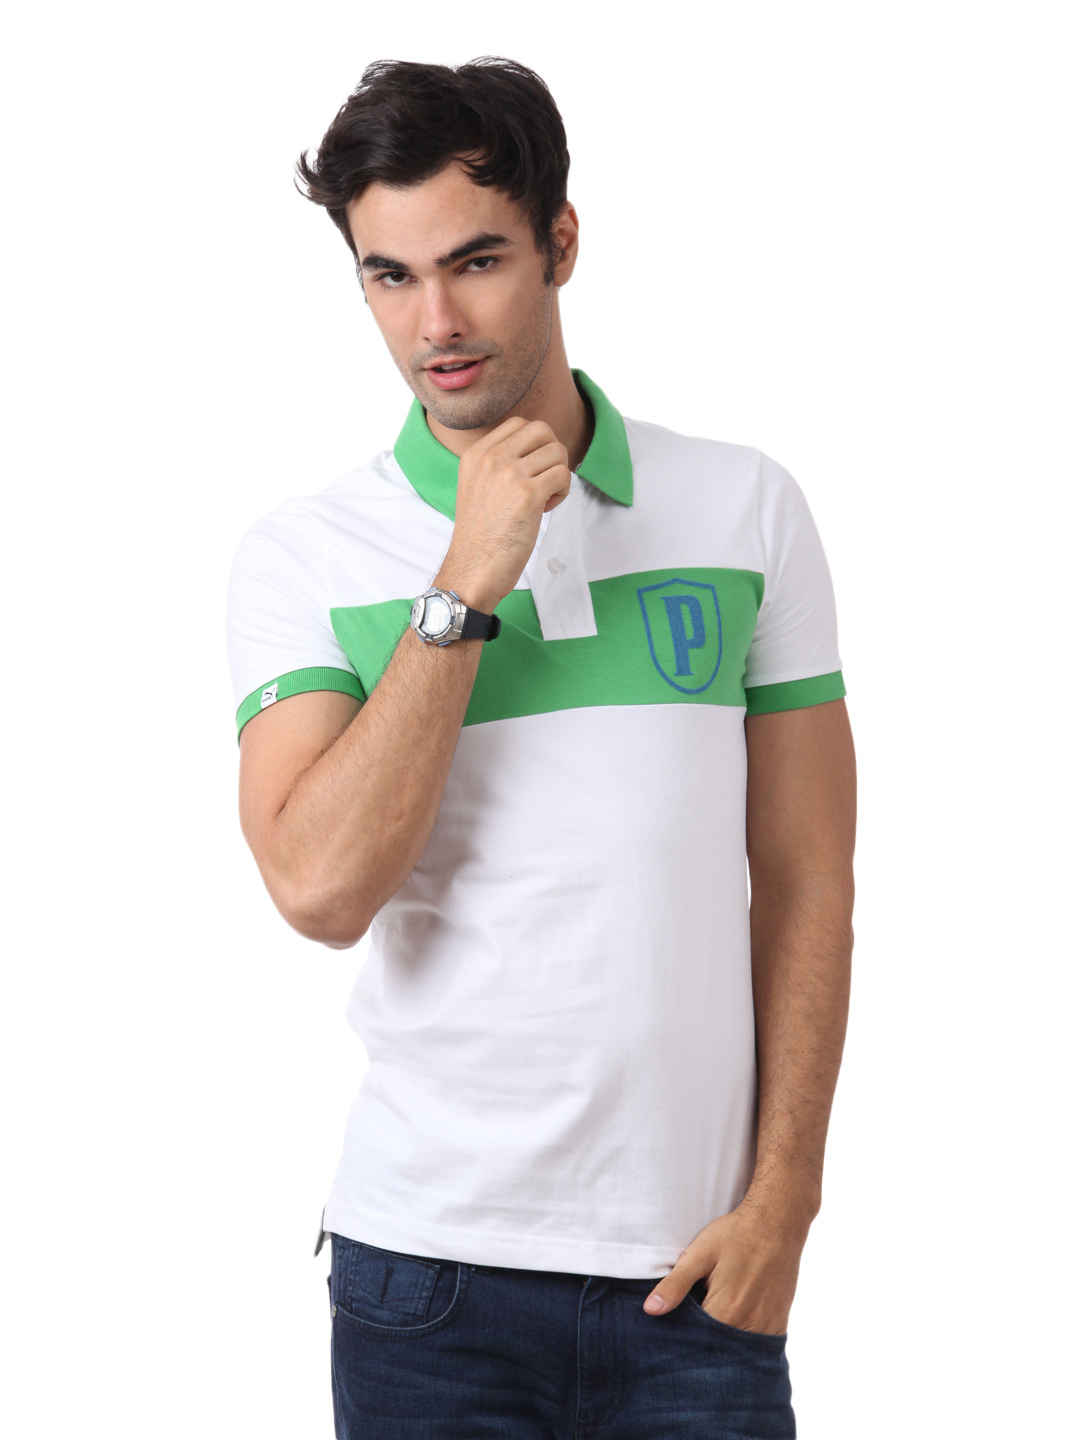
Puma Men White & Green T-shirt
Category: Apparel / Topwear / Tshirts
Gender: Men
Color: White
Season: Summer 2012
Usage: Casual